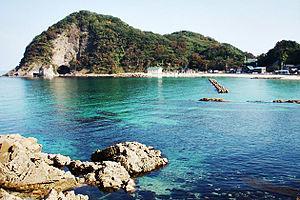
Toyooka est une ville située dans la préfecture de Hyōgo, au Japon